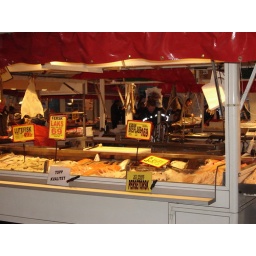
Our first stop in Bergen was the fish market, where we enjoyed smoked salmon sandwiches and samples of smoked whale.